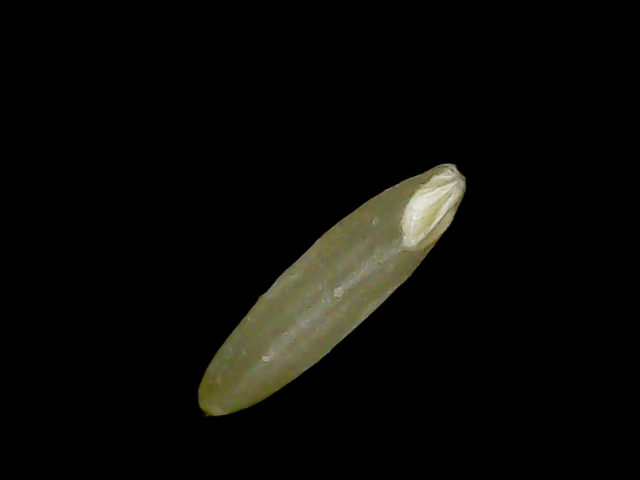
Rice variety: Binadhan19